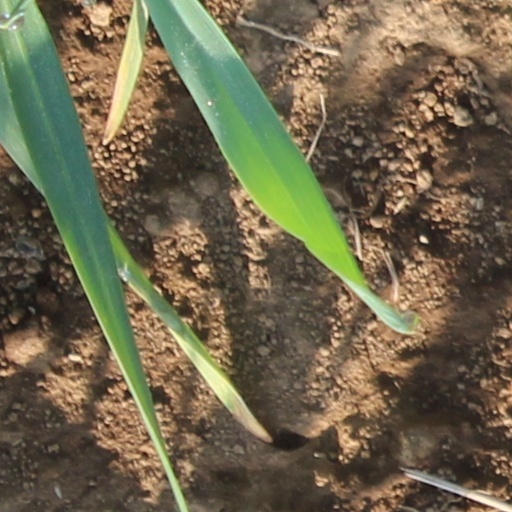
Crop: wheat